European Ideas Network

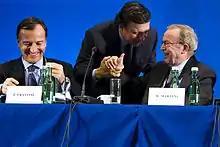
Jaime Mayor Oreja (l) and Wilfried Martens in 2009

The European Ideas Network engages in a variety of activities including seminars and working breakfasts, most notably in the annual "Summer University," to achieve and promote its goals in accordance with the principles outlined under its current policy guidelines. The Summer University is a comprehensive annual gathering that brings together over 450 experts and attendants across the European continent and the globe, including: MEPs, ministers, journalists, EIN network members, academics and other experts, speakers, EPP Group staff, as well as the European Parliament staff. Among the members are figures such as Carl Bildt, former Swedish Prime Minister and current Foreign Minister, Lech Walesa, Polish president and Nobel Peace Prize, Jacques Santer, former President of Luxembourg and the European Commission and Wilfried Martens, former Belgian Prime Minister and President of the European People's Party.